Lincoln Boyhood National Memorial

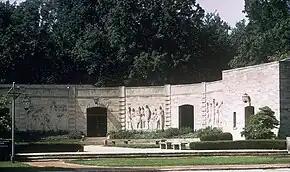
Memorial Building

Abraham's father Thomas Lincoln had lost two previous homes in Kentucky, one at the Sinking Spring Farm where Lincoln was born, in part through problems with land titles. Because Kentucky had not had proper land surveys in its early years, many residents were forced off their farms after surveys were completed and land titles were challenged. The Lincolns were one such family: after Thomas had built some economic and social success in Kentucky, he lost everything. In 1815 he went to Indiana to locate a new homestead for his family. He wanted to live in a free state rather than compete with farmers who used slave labor.